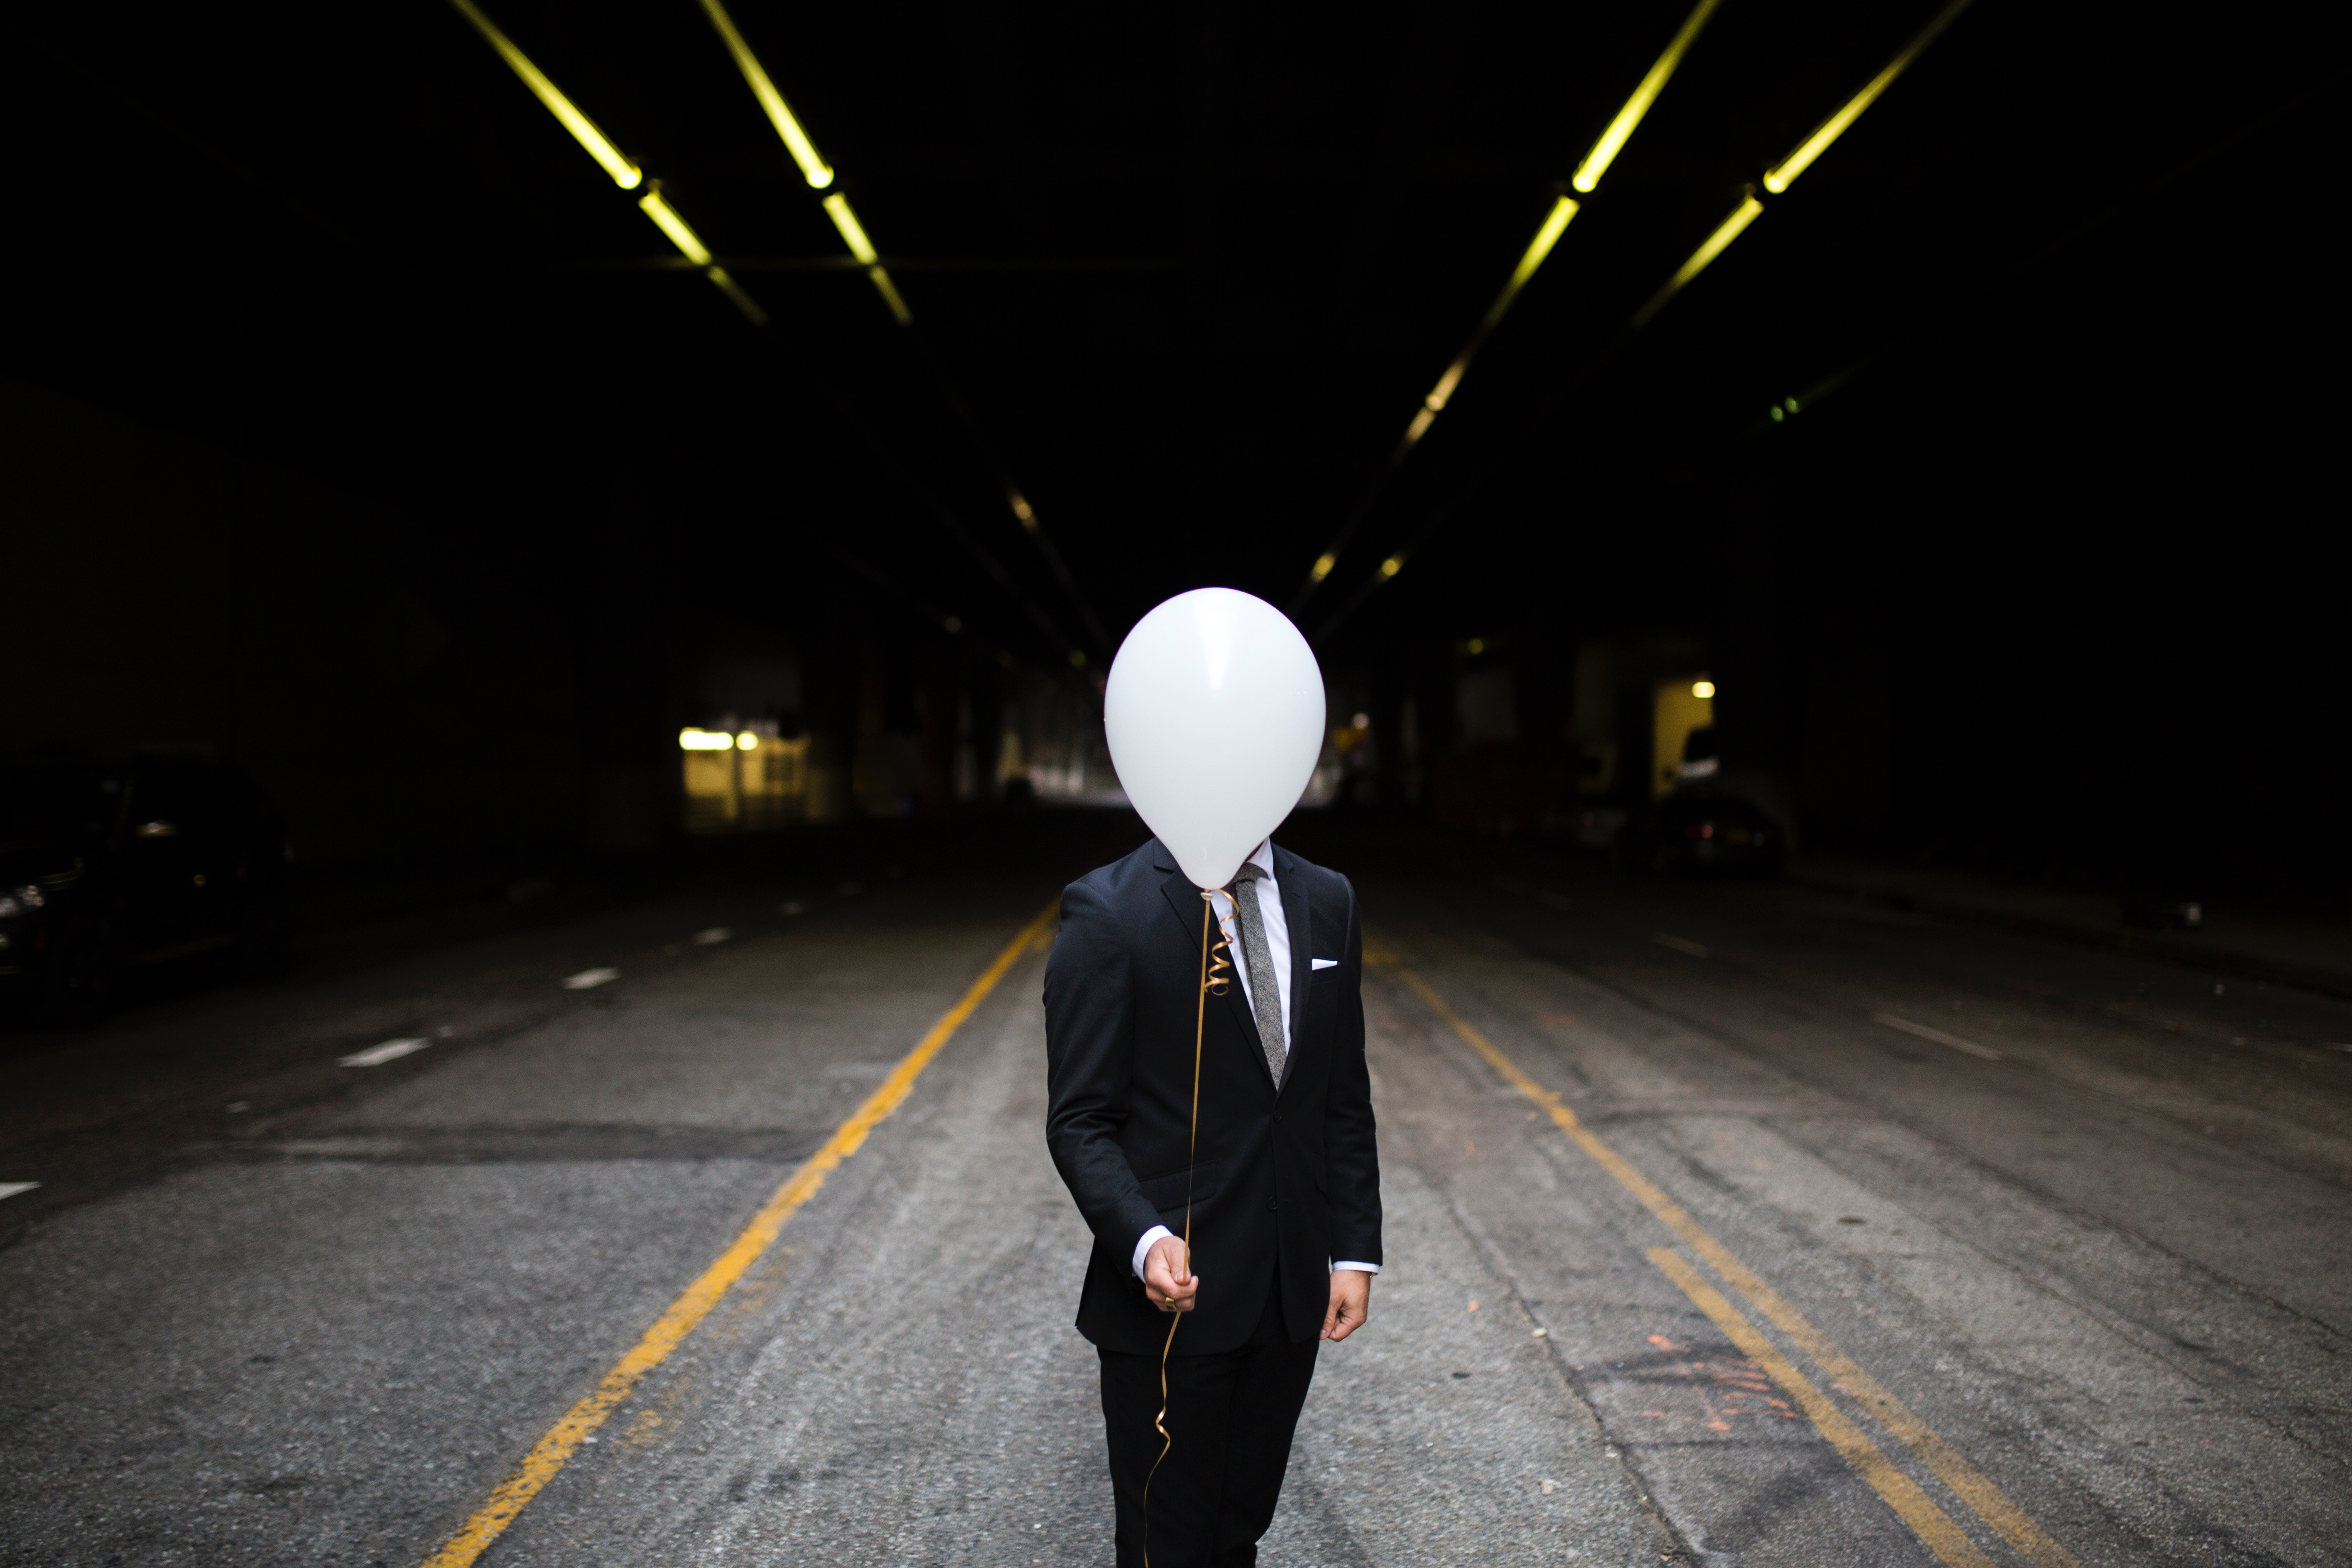
light, sky, road, car, night, photography, line, vehicle, shadow, darkness, street light, black, lighting, infrastructure, snapshot, midnight